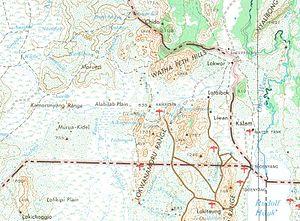
Le « Triangle d'Ilemi » est un territoire contesté d’Afrique de l'Est. Défini de manière ambiguë, il mesure entre 10 320 et 14 000 km². Il est revendiqué par l’Éthiopie, le Soudan du Sud et le Kenya. Il doit son nom au chef Anuak « Ilemi Akown ».